The Dialectic of Sex

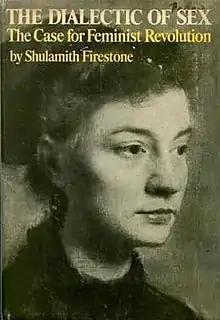
Cover of the first edition, with a portrait of an anonymous woman by Edgar Degas

The Dialectic of Sex: The Case for Feminist Revolution is a 1970 book by the radical feminist activist Shulamith Firestone. Written over a few months when Firestone was 25, it has been described as a classic of feminist thought.